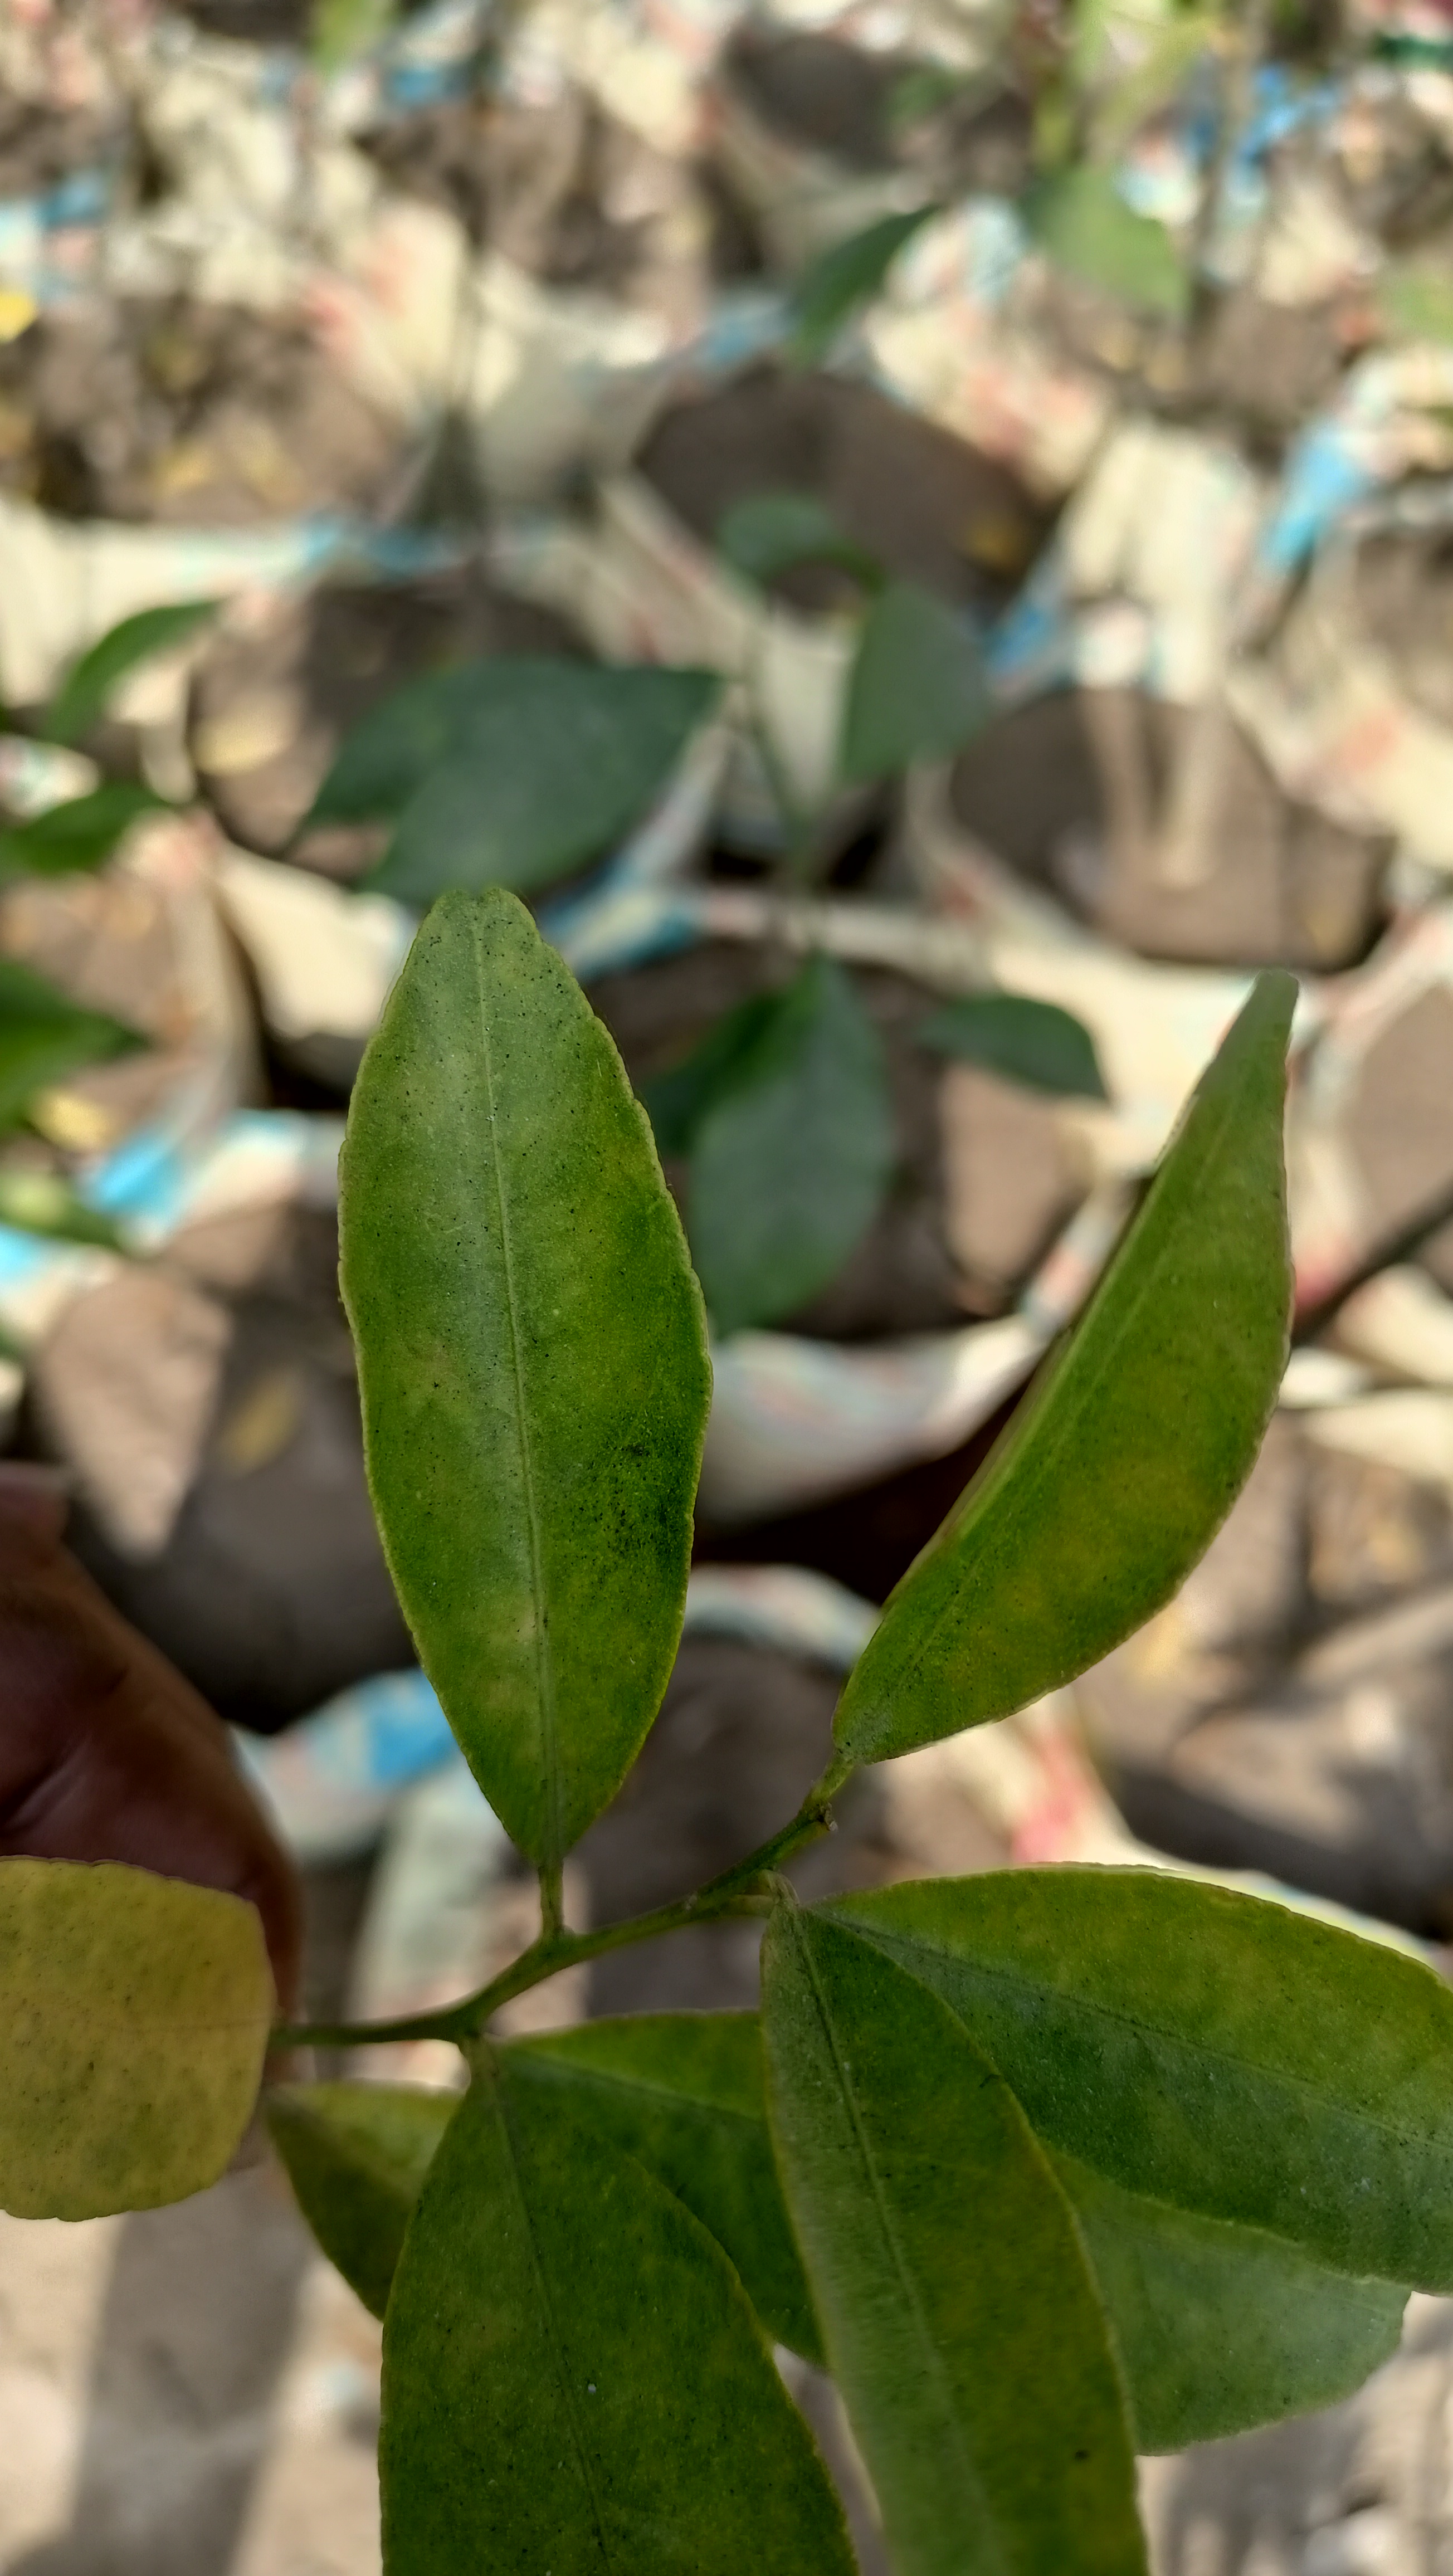
Mandarin leaf variety: Mandaring